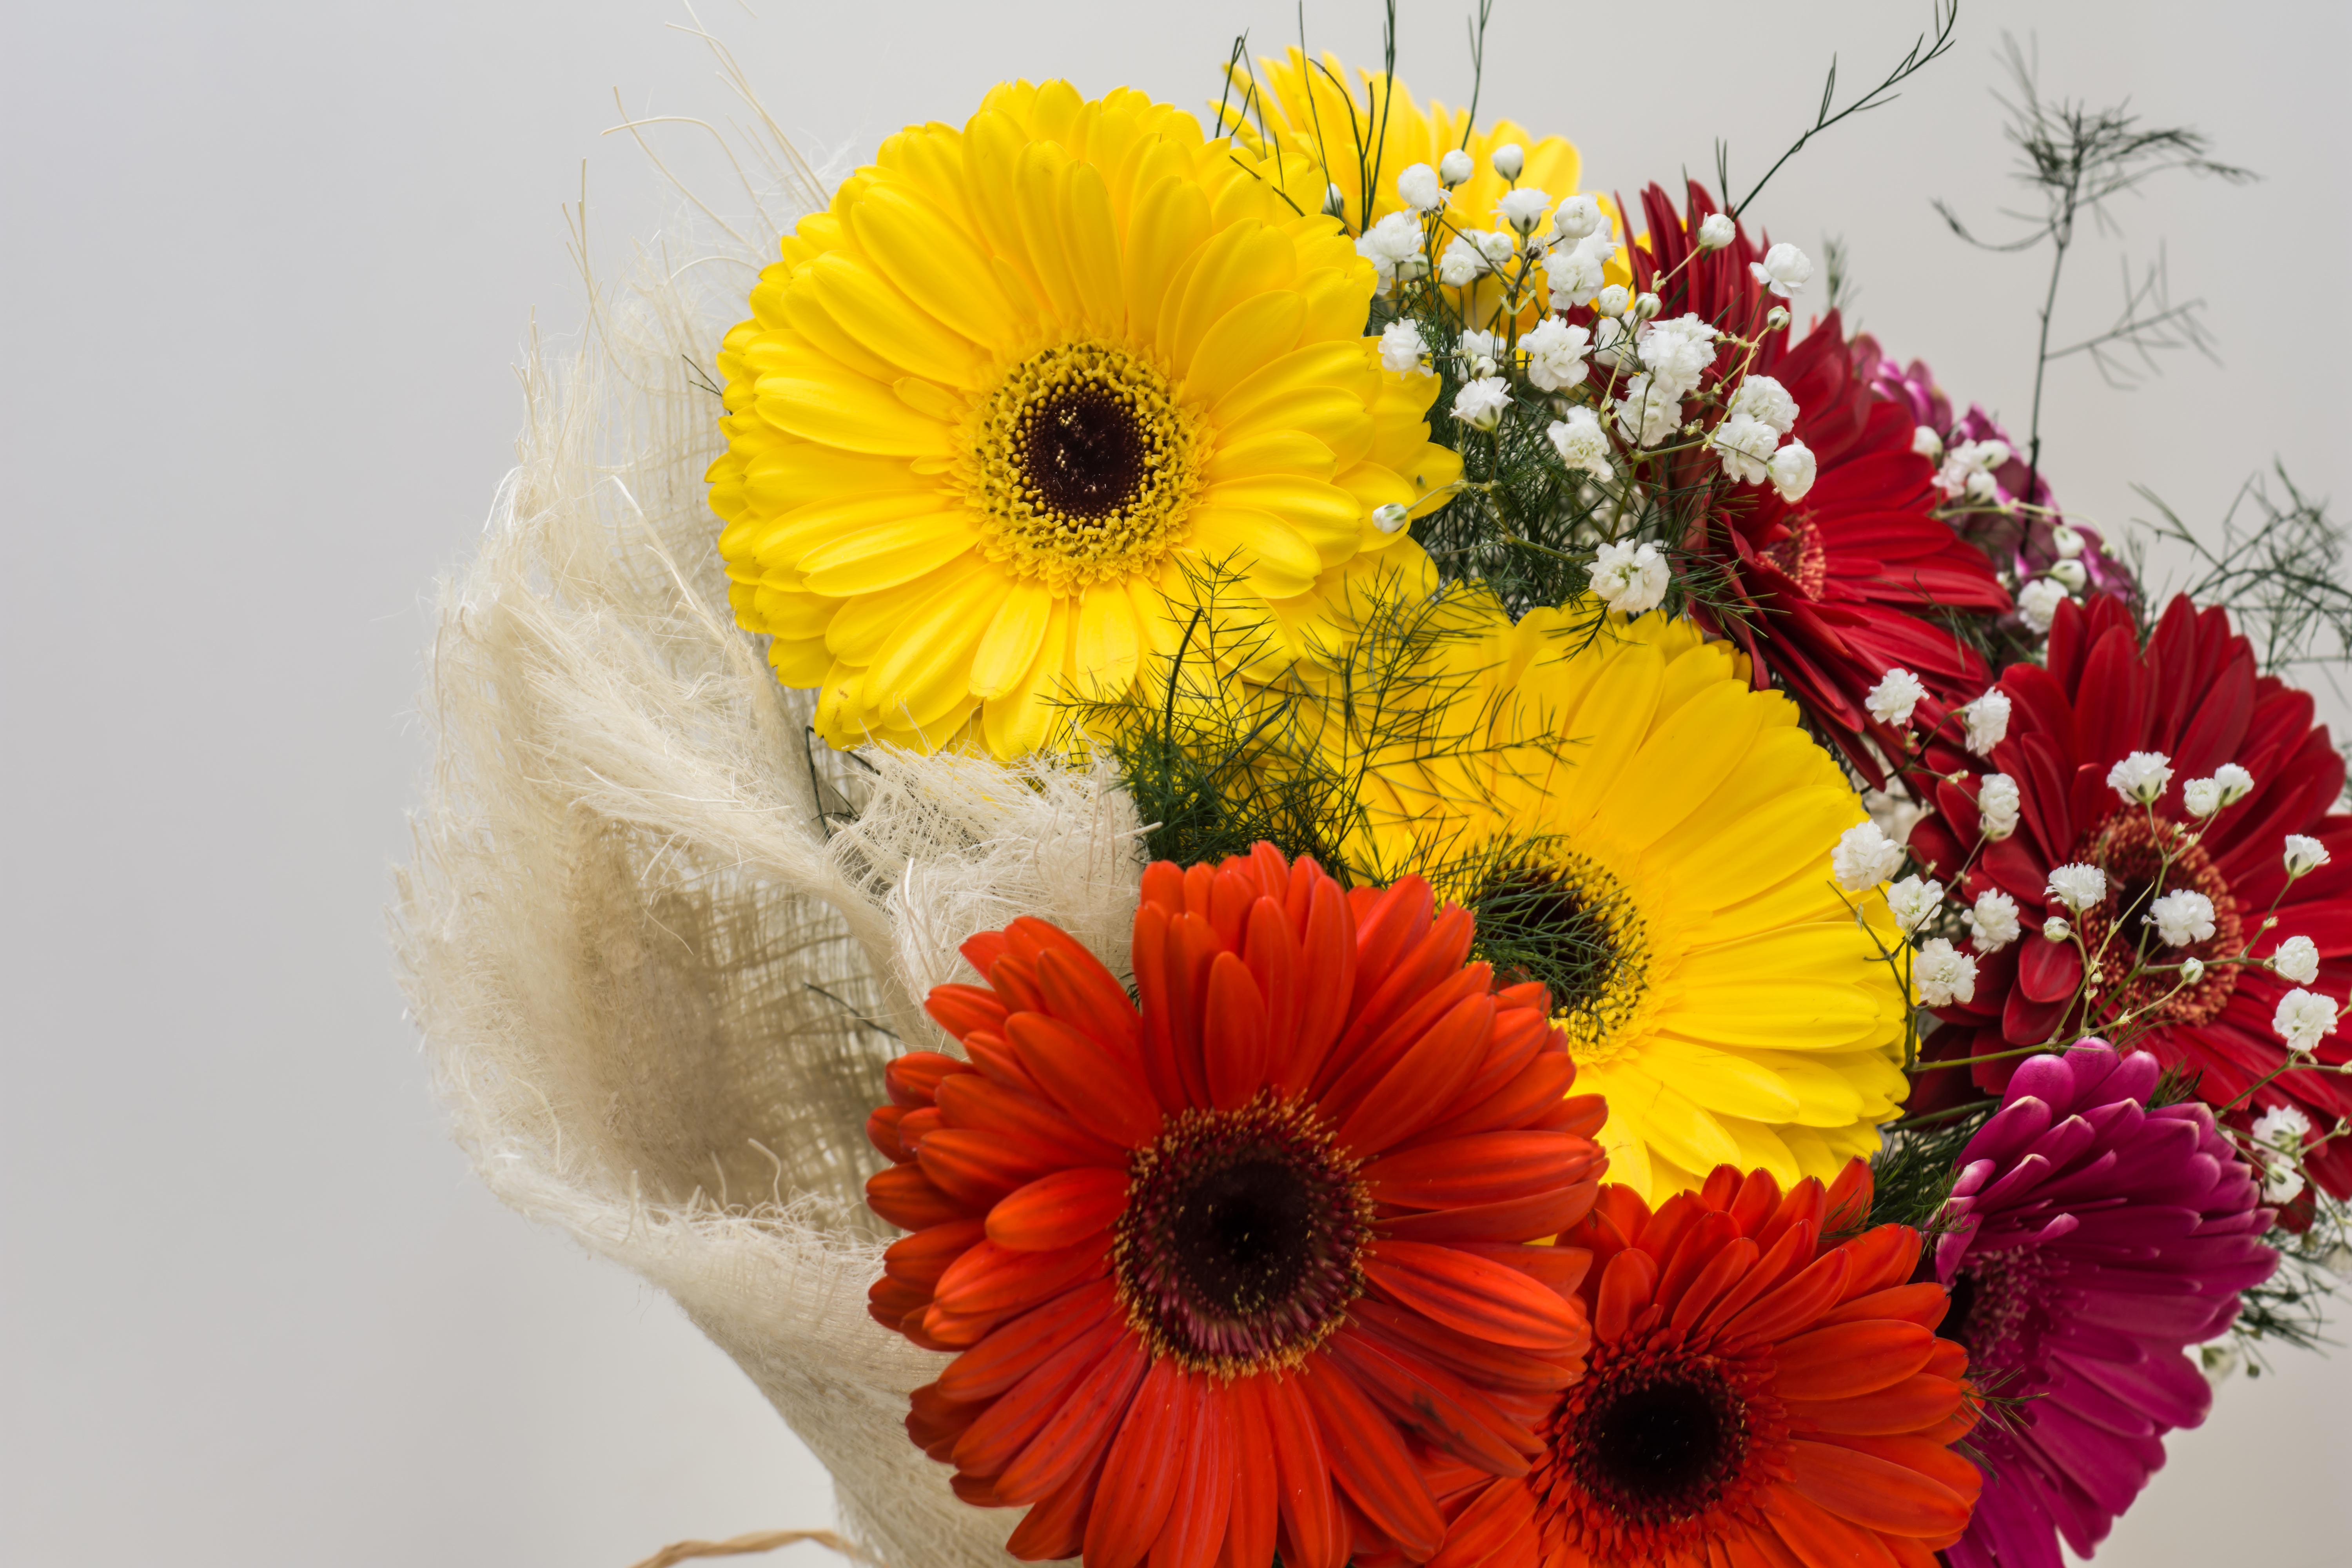
nature, plant, white, flower, petal, cute, summer, love, bouquet, decoration, spring, green, red, color, romantic, yellow, garden, flora, flowers, head, gerbera, floristry, flowering plant, daisy family, flower bouquet, cut flowers, floral design, bouqet, land plant, flower arranging